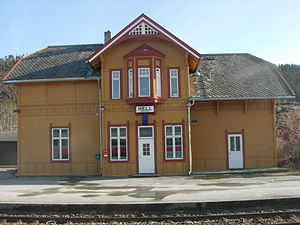
Hell / Jernbanestation
Hell Station
Hell er centrum med jernbanestation i bygden Lånke i Stjørdal kommune i Trøndelag i Norge. Ved folke- og boligtællingen i 2001 havde Lånke 2.747 indbyggere, hvoraf 860 i Hell.